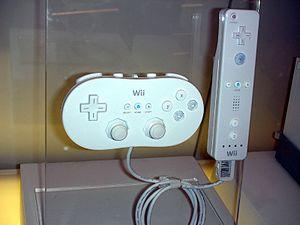
voici l'adaptateur pour la manette Wii permettant d'avoir une manette plus classique pour jouer aux jeux des anciennes consôles, pour garantir la rétrocompatibilité de la Wii avec les autres consôles de Nintendo
La télécommande Wii, également appelée Wii Remote ou plus simplement Wiimote, est un contrôleur de la console de jeux vidéo Wii de Nintendo. Celle-ci est également compatible avec la Wii U. Le contrôleur est révélé au Tokyo Game Show le 14 septembre 2005, et le nom officiel le 27 avril 2006.